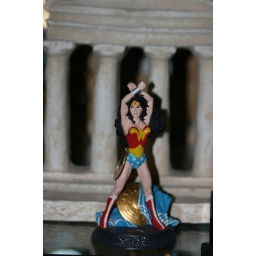
a friend of mine had the backdrop sitting around his house and gave it to me...happy, happy, joy, joy!